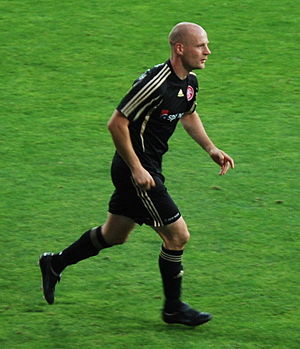
Kasper Bøgelund
Kasper Bøgelund i august 2011.
Fodboldspilleren Kasper Bøgelund fra AaB. Her i pokalkampen imellem Viborg FF og AaB på Viborg Stadion.
Kasper Bøgelund Nielsen er en dansk tidligere fodboldspiller, der spillede højre back i forsvaret. Kasper Bøgelund spillede i AaB fra 2008 til 2012, hvortil han kom i 2008 fra M'gladbach.